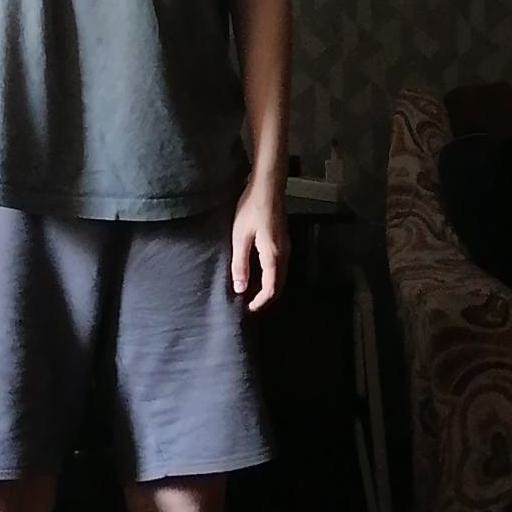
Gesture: no_gesture